Volodymyrska Street

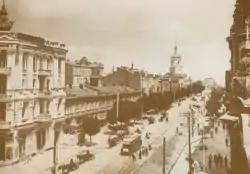
Volodymyrska Street at the beginning of the 20th century.

At the beginning of the 20th century, the new city theatre was constructed to replace the old one, which suffered from fire. A revenue house on the corner with Prorizna Street was also built, which is now a valuable place of interest in Kyiv; Pedagogical museum building, which will be the seat of the Central Council of Ukraine; Olgynska gymnasium building, which is now the seat of Presidium of the National Academy of Sciences of Ukraine; zemstvo building, which is now the seat of the Security Service of Ukraine.